Stužková slávnosť

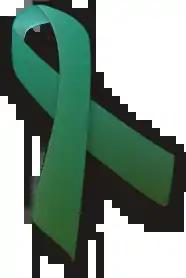
A green ribbon, which is pinned on student's suit

A stužková slávnosť, commonly named a stužková and verbatim in English: "Green ribbon ceremony" or "Ribbon ceremony", is a Slovak and Hungarian secondary school ceremonial event, which takes place before the matura. The Hungarian version of the ceremony is the Szalagavató ([ˈsɒlɒɡɒvɒtoː]), held in a style similar to its Slovak counterpart. During this event the "baptized" green ribbons are pinned on the formal vested students by the class teacher or professor in the presence of the "godmother" or "godfather" (a special teacher, who is chosen to "baptize" the ribbons) and the principal. The green ribbon is meant to be a hope to help students pass the matura.